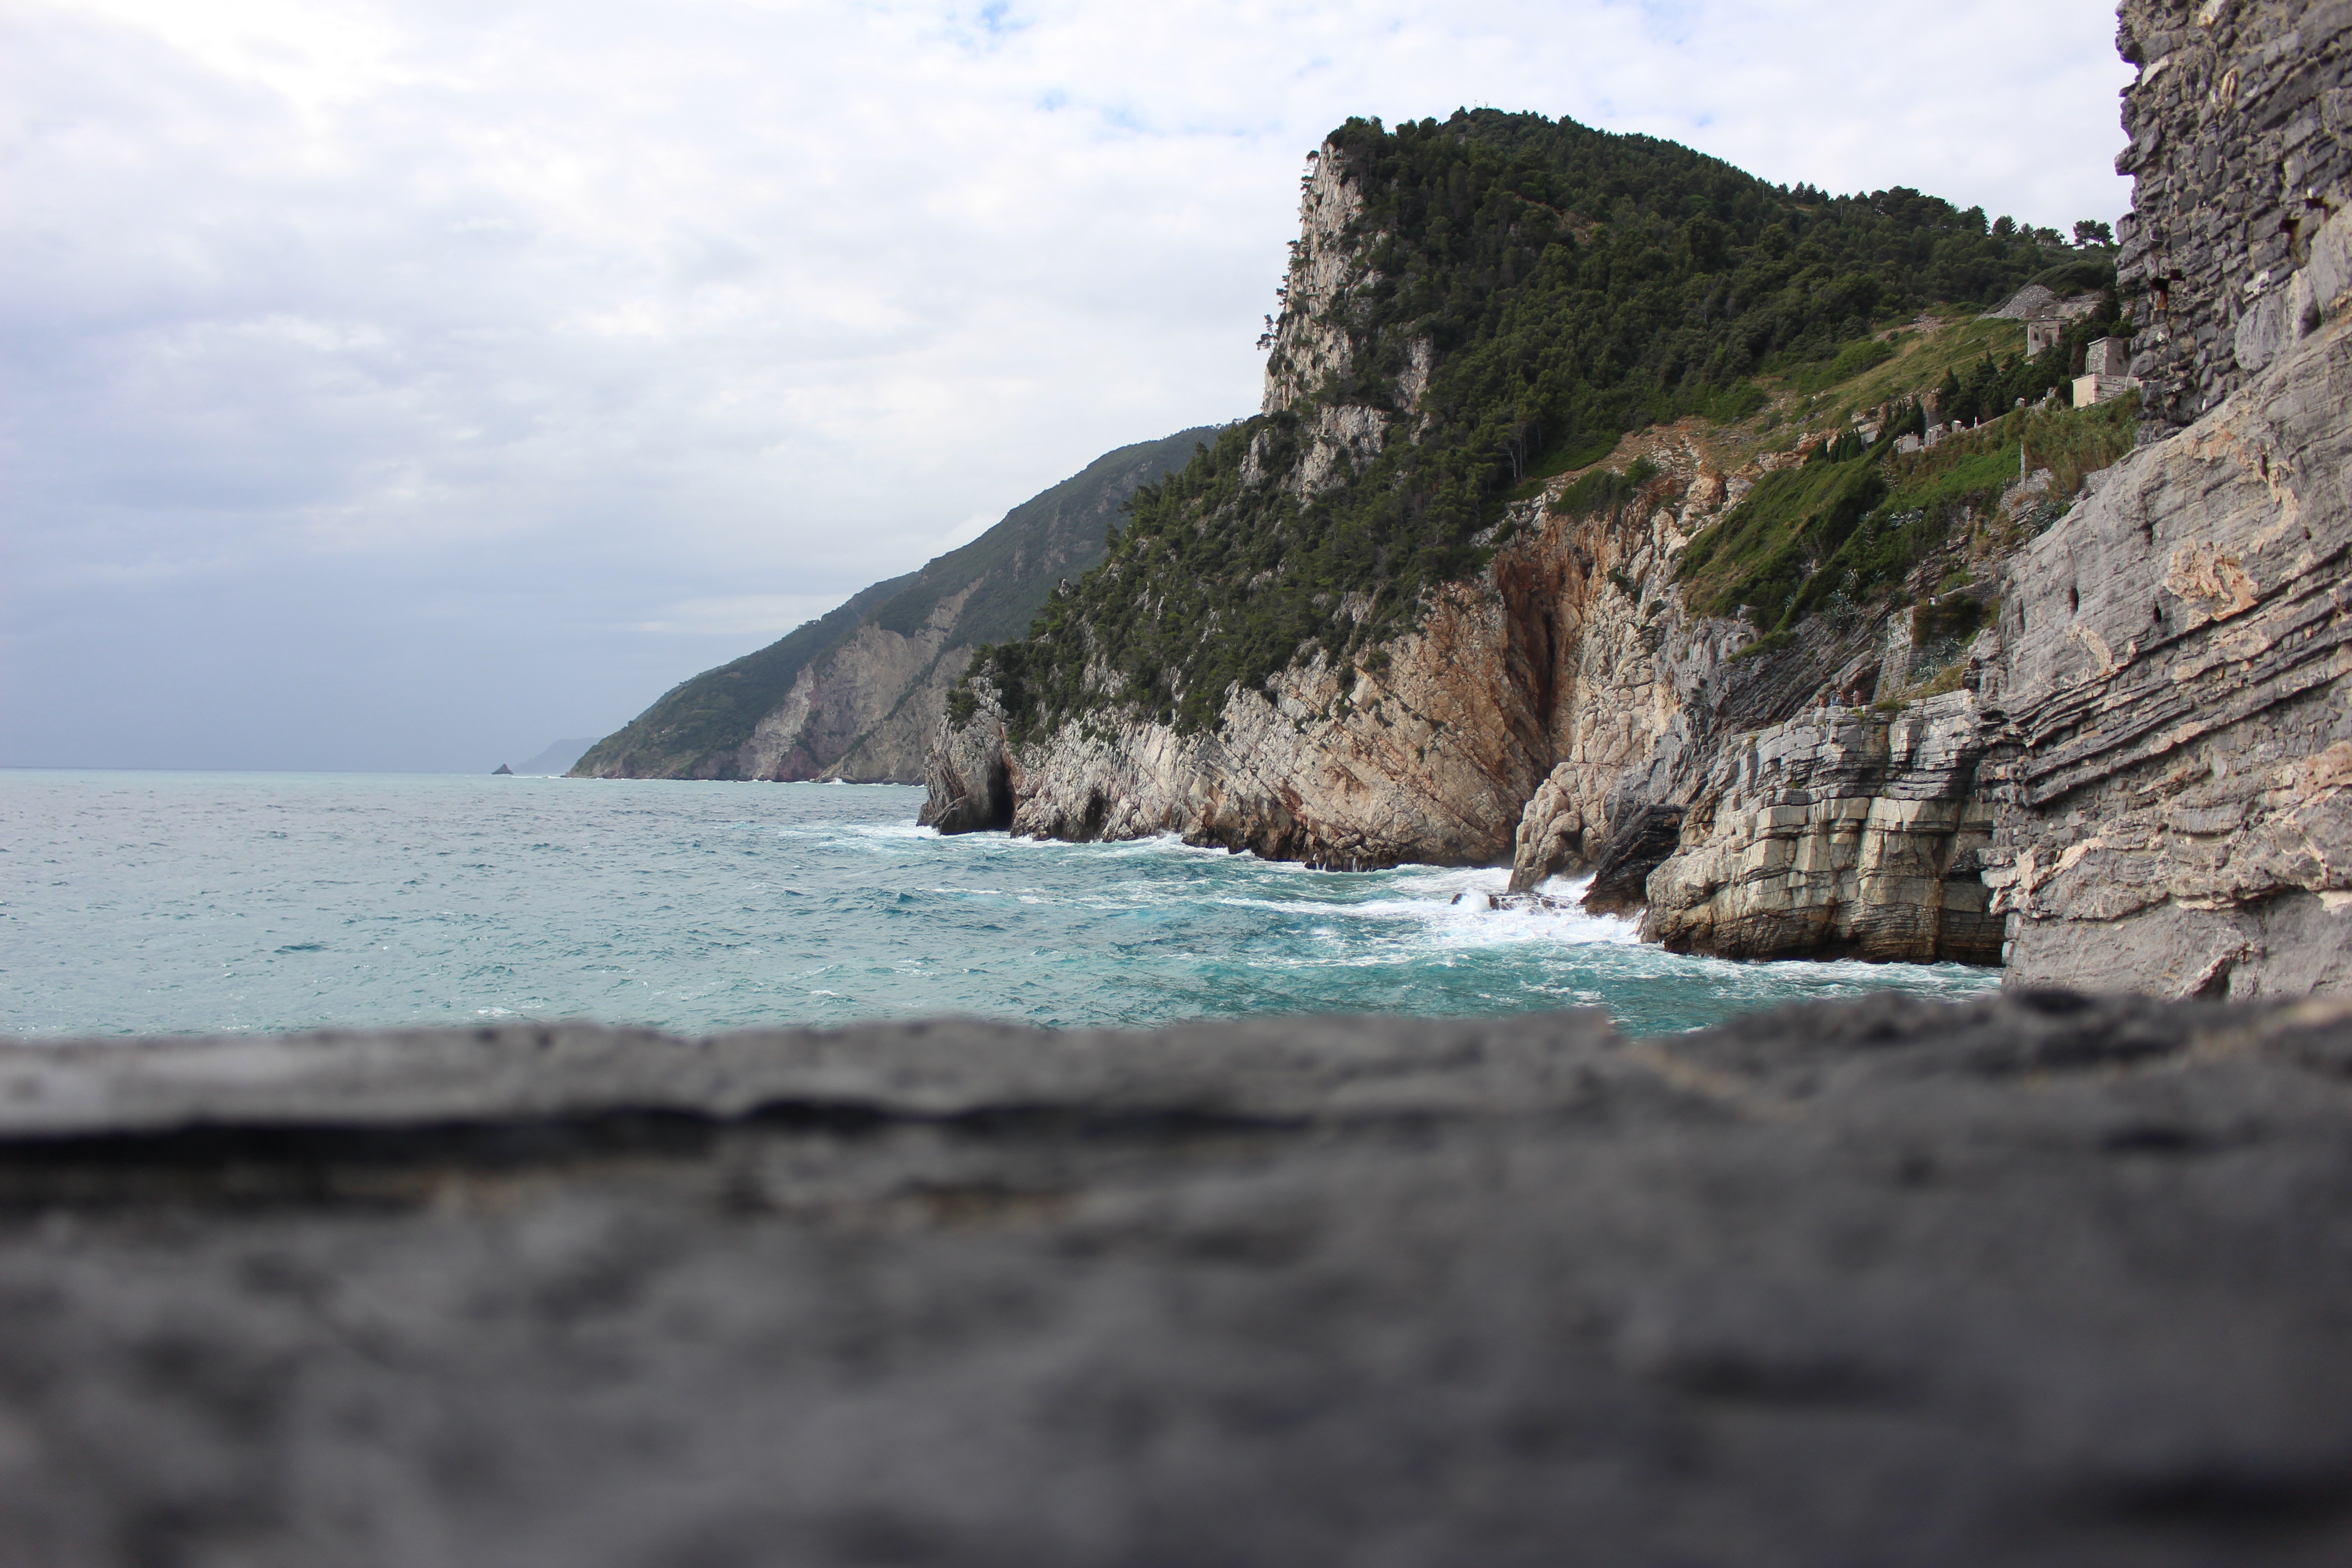
beach, sea, coast, rock, ocean, shore, wave, cliff, cove, bay, terrain, body of water, geology, cape, landform, geographical feature